Lovely Hoffman

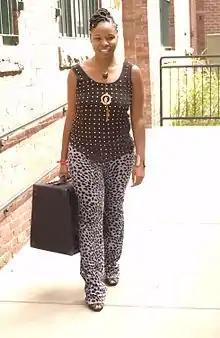

Lovely Hoffman is an American recording artist, musical theater performer, record producer, musician, actress and educator. She is best known for her 2017 breakout single "My Black Is Beautiful", a song she wrote to address low self-esteem among young girls of color. In 2010, Lovely established herself in the theatre arts world when she was cast to co-star alongside Broadway star Marissa Perry in a production of "Hairspray" the musical, which was directed by Todd Michel Smith and Judine Somerville both cast members of the original Broadway production. She received notable recognition in 2007 when her debut single, "Can't Wait" peaked #10 on the urban college radio charts. Lovely has also performed and shared the stage with other notable R&B artists including Grammy Award-winning singer and songwriter Ne-Yo and multi-platinum recording artist and producer T-Pain.